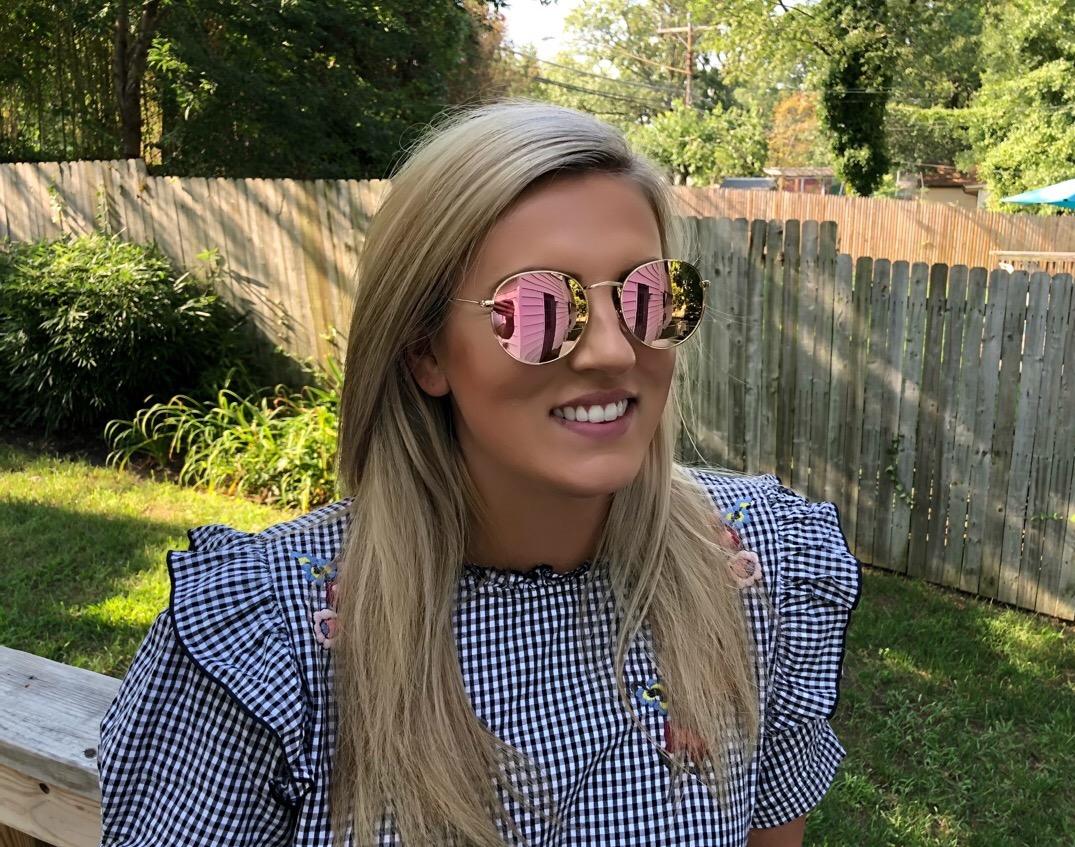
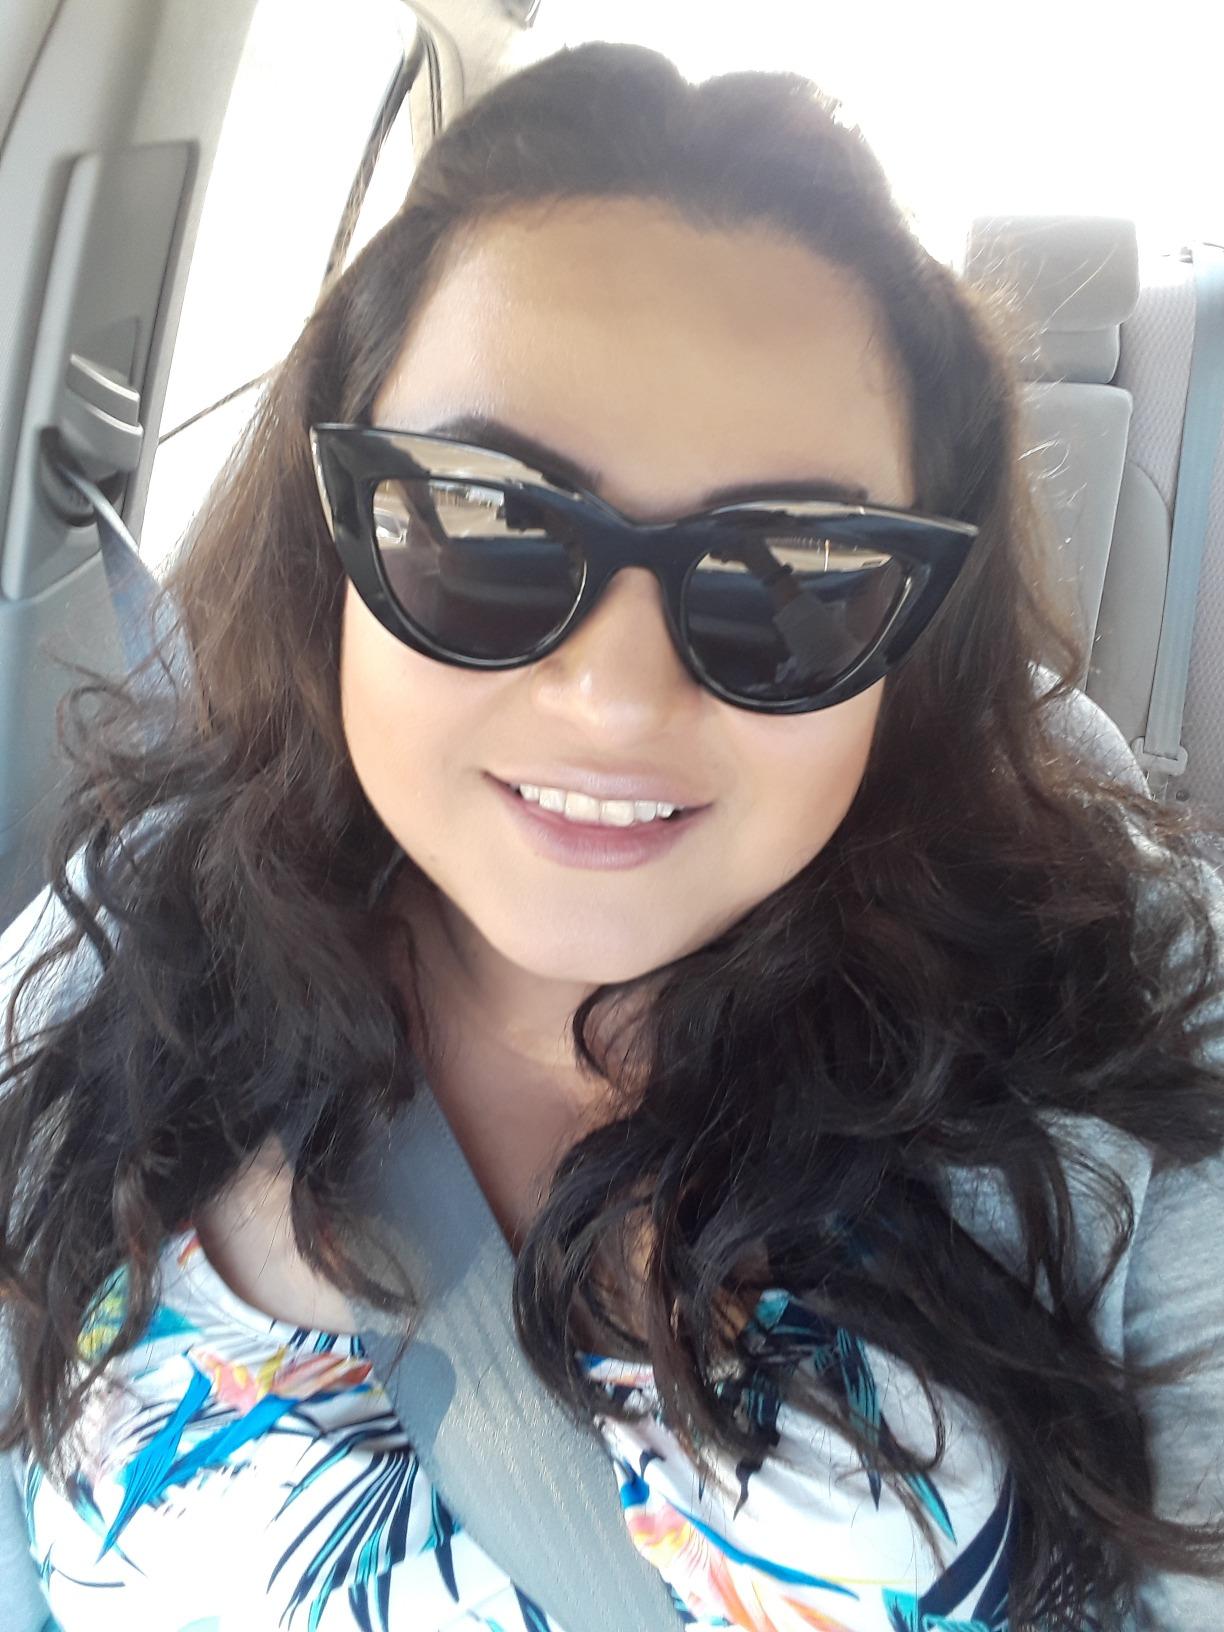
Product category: accessories_sunglasses
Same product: no